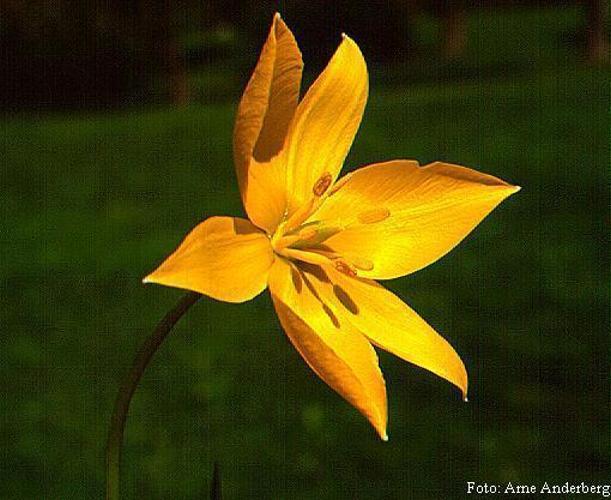
Flower: Tulip